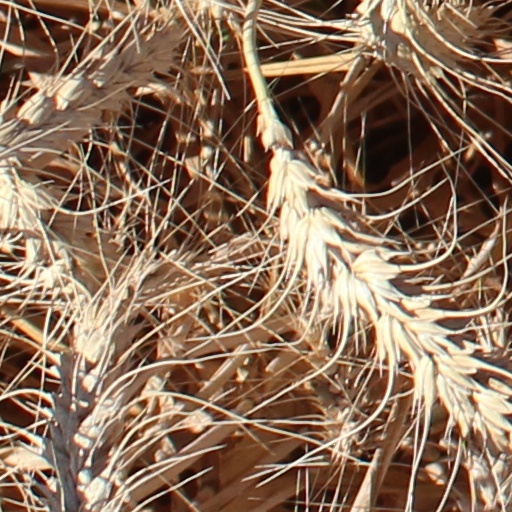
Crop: wheat